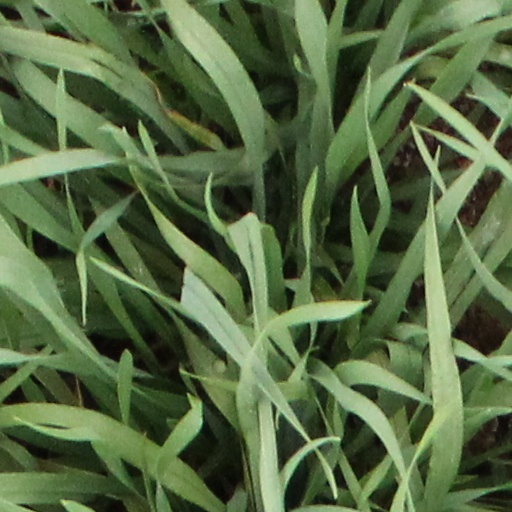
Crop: wheat